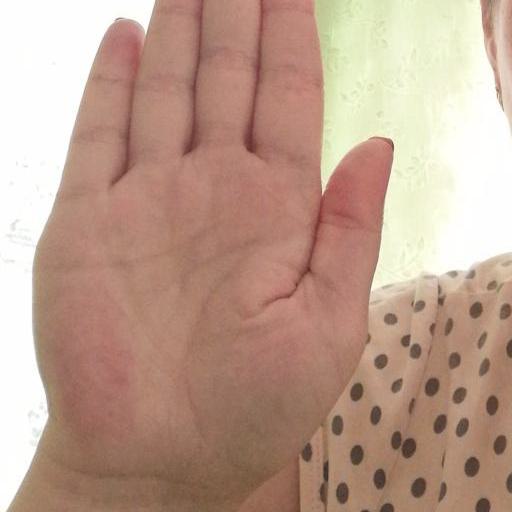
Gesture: stop